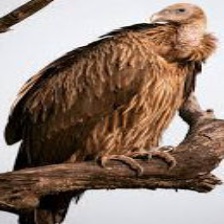
Species: INDIAN VULTURE
Scientific name: GYPS INDICUS
ImageNet parent category: vulture